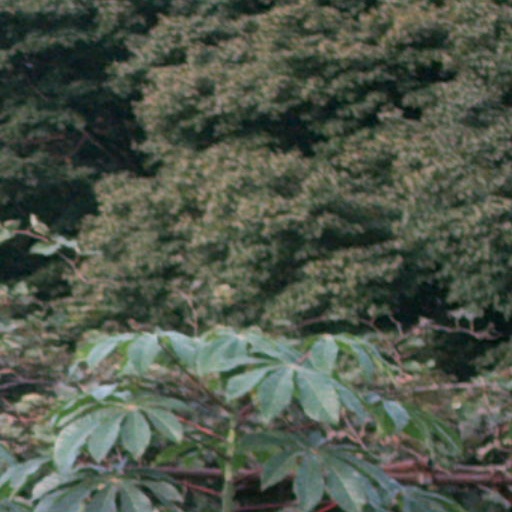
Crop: cassava